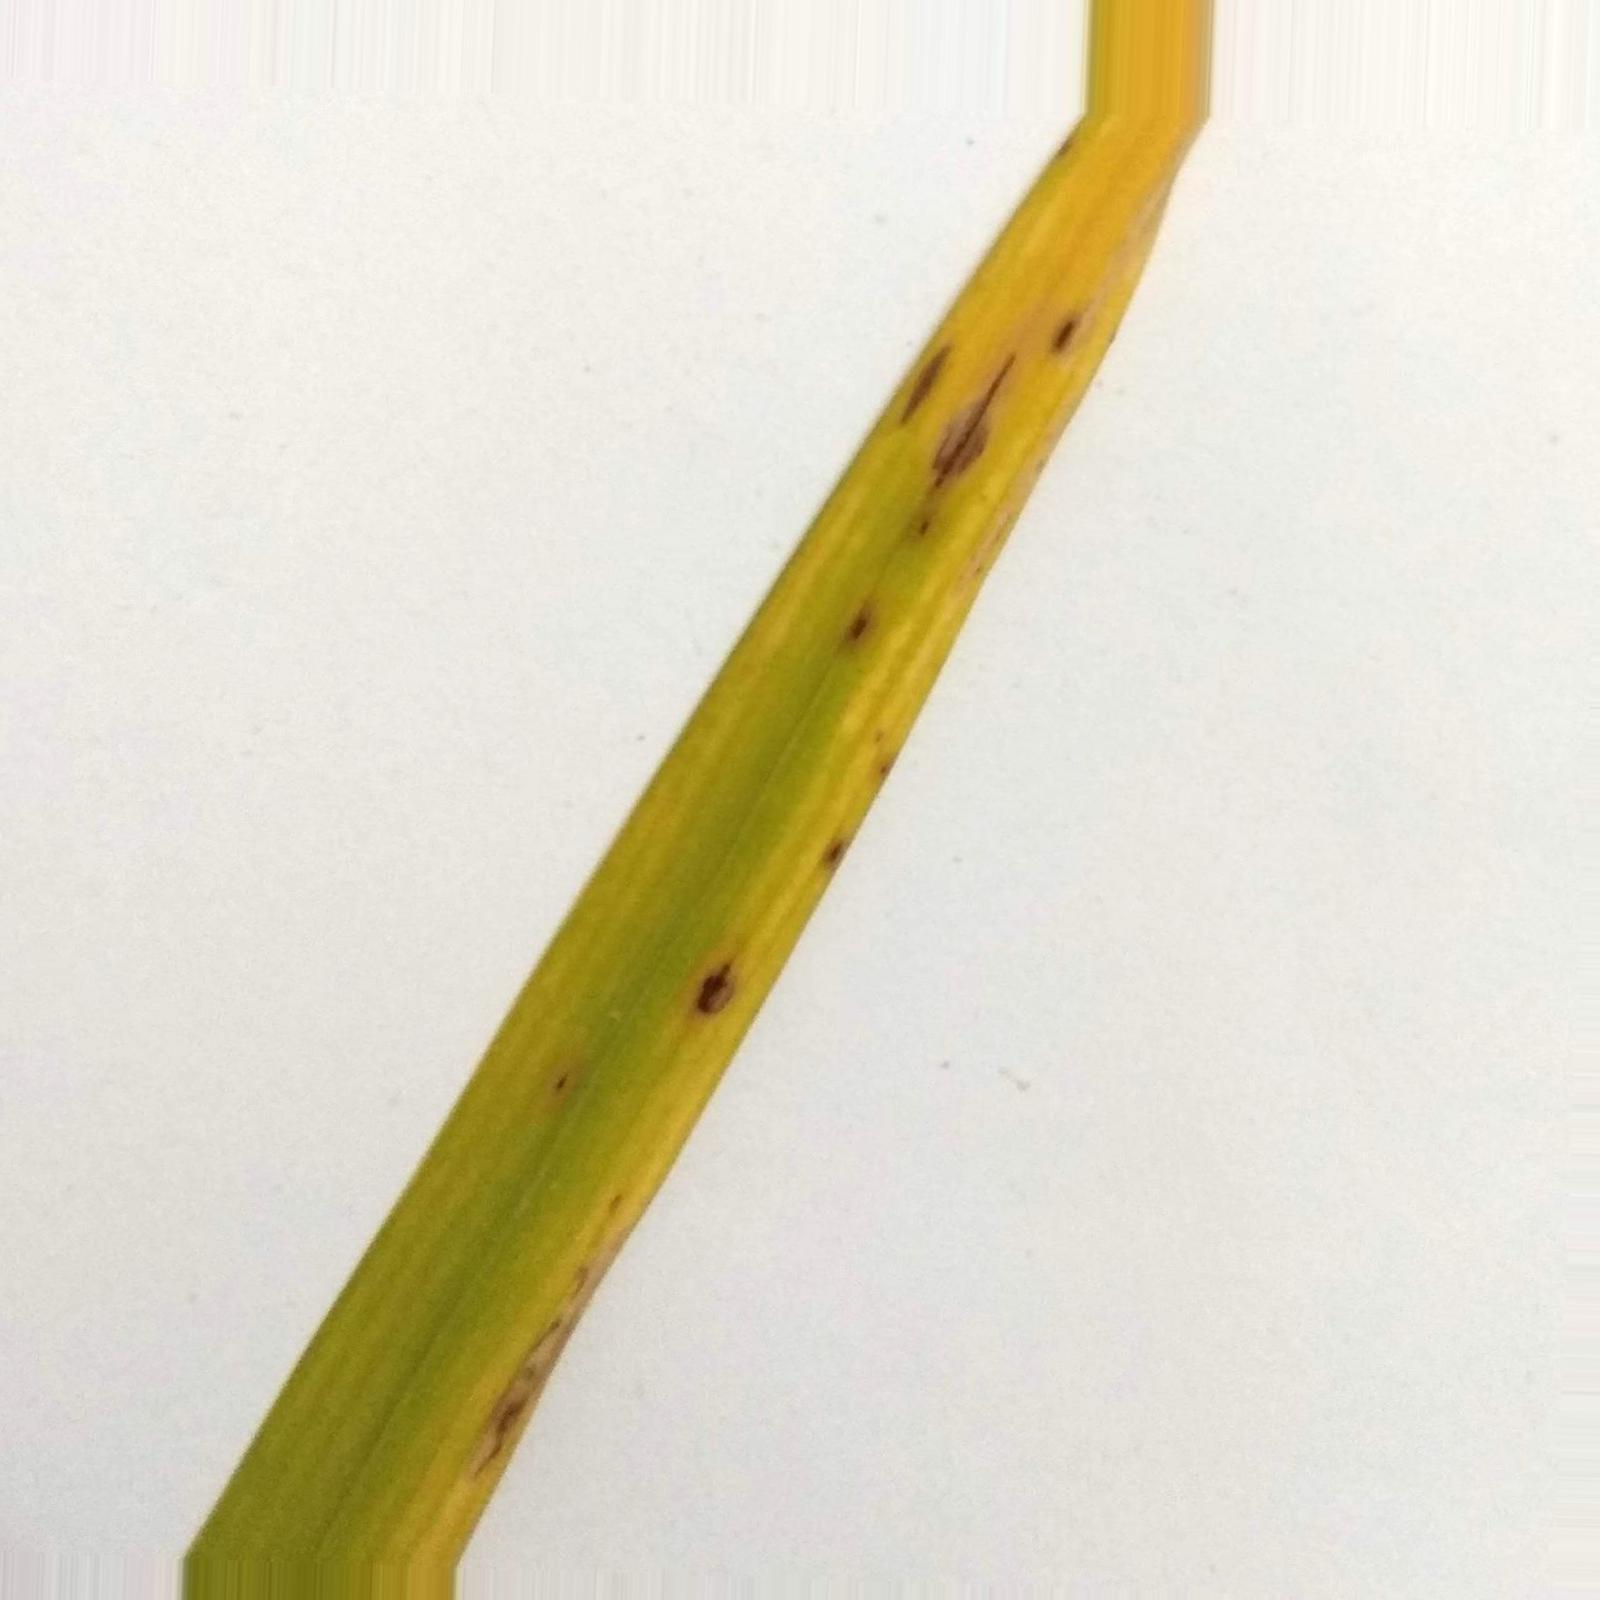
Nhãn: Bệnh Đốm Nâu ( Brown spot )